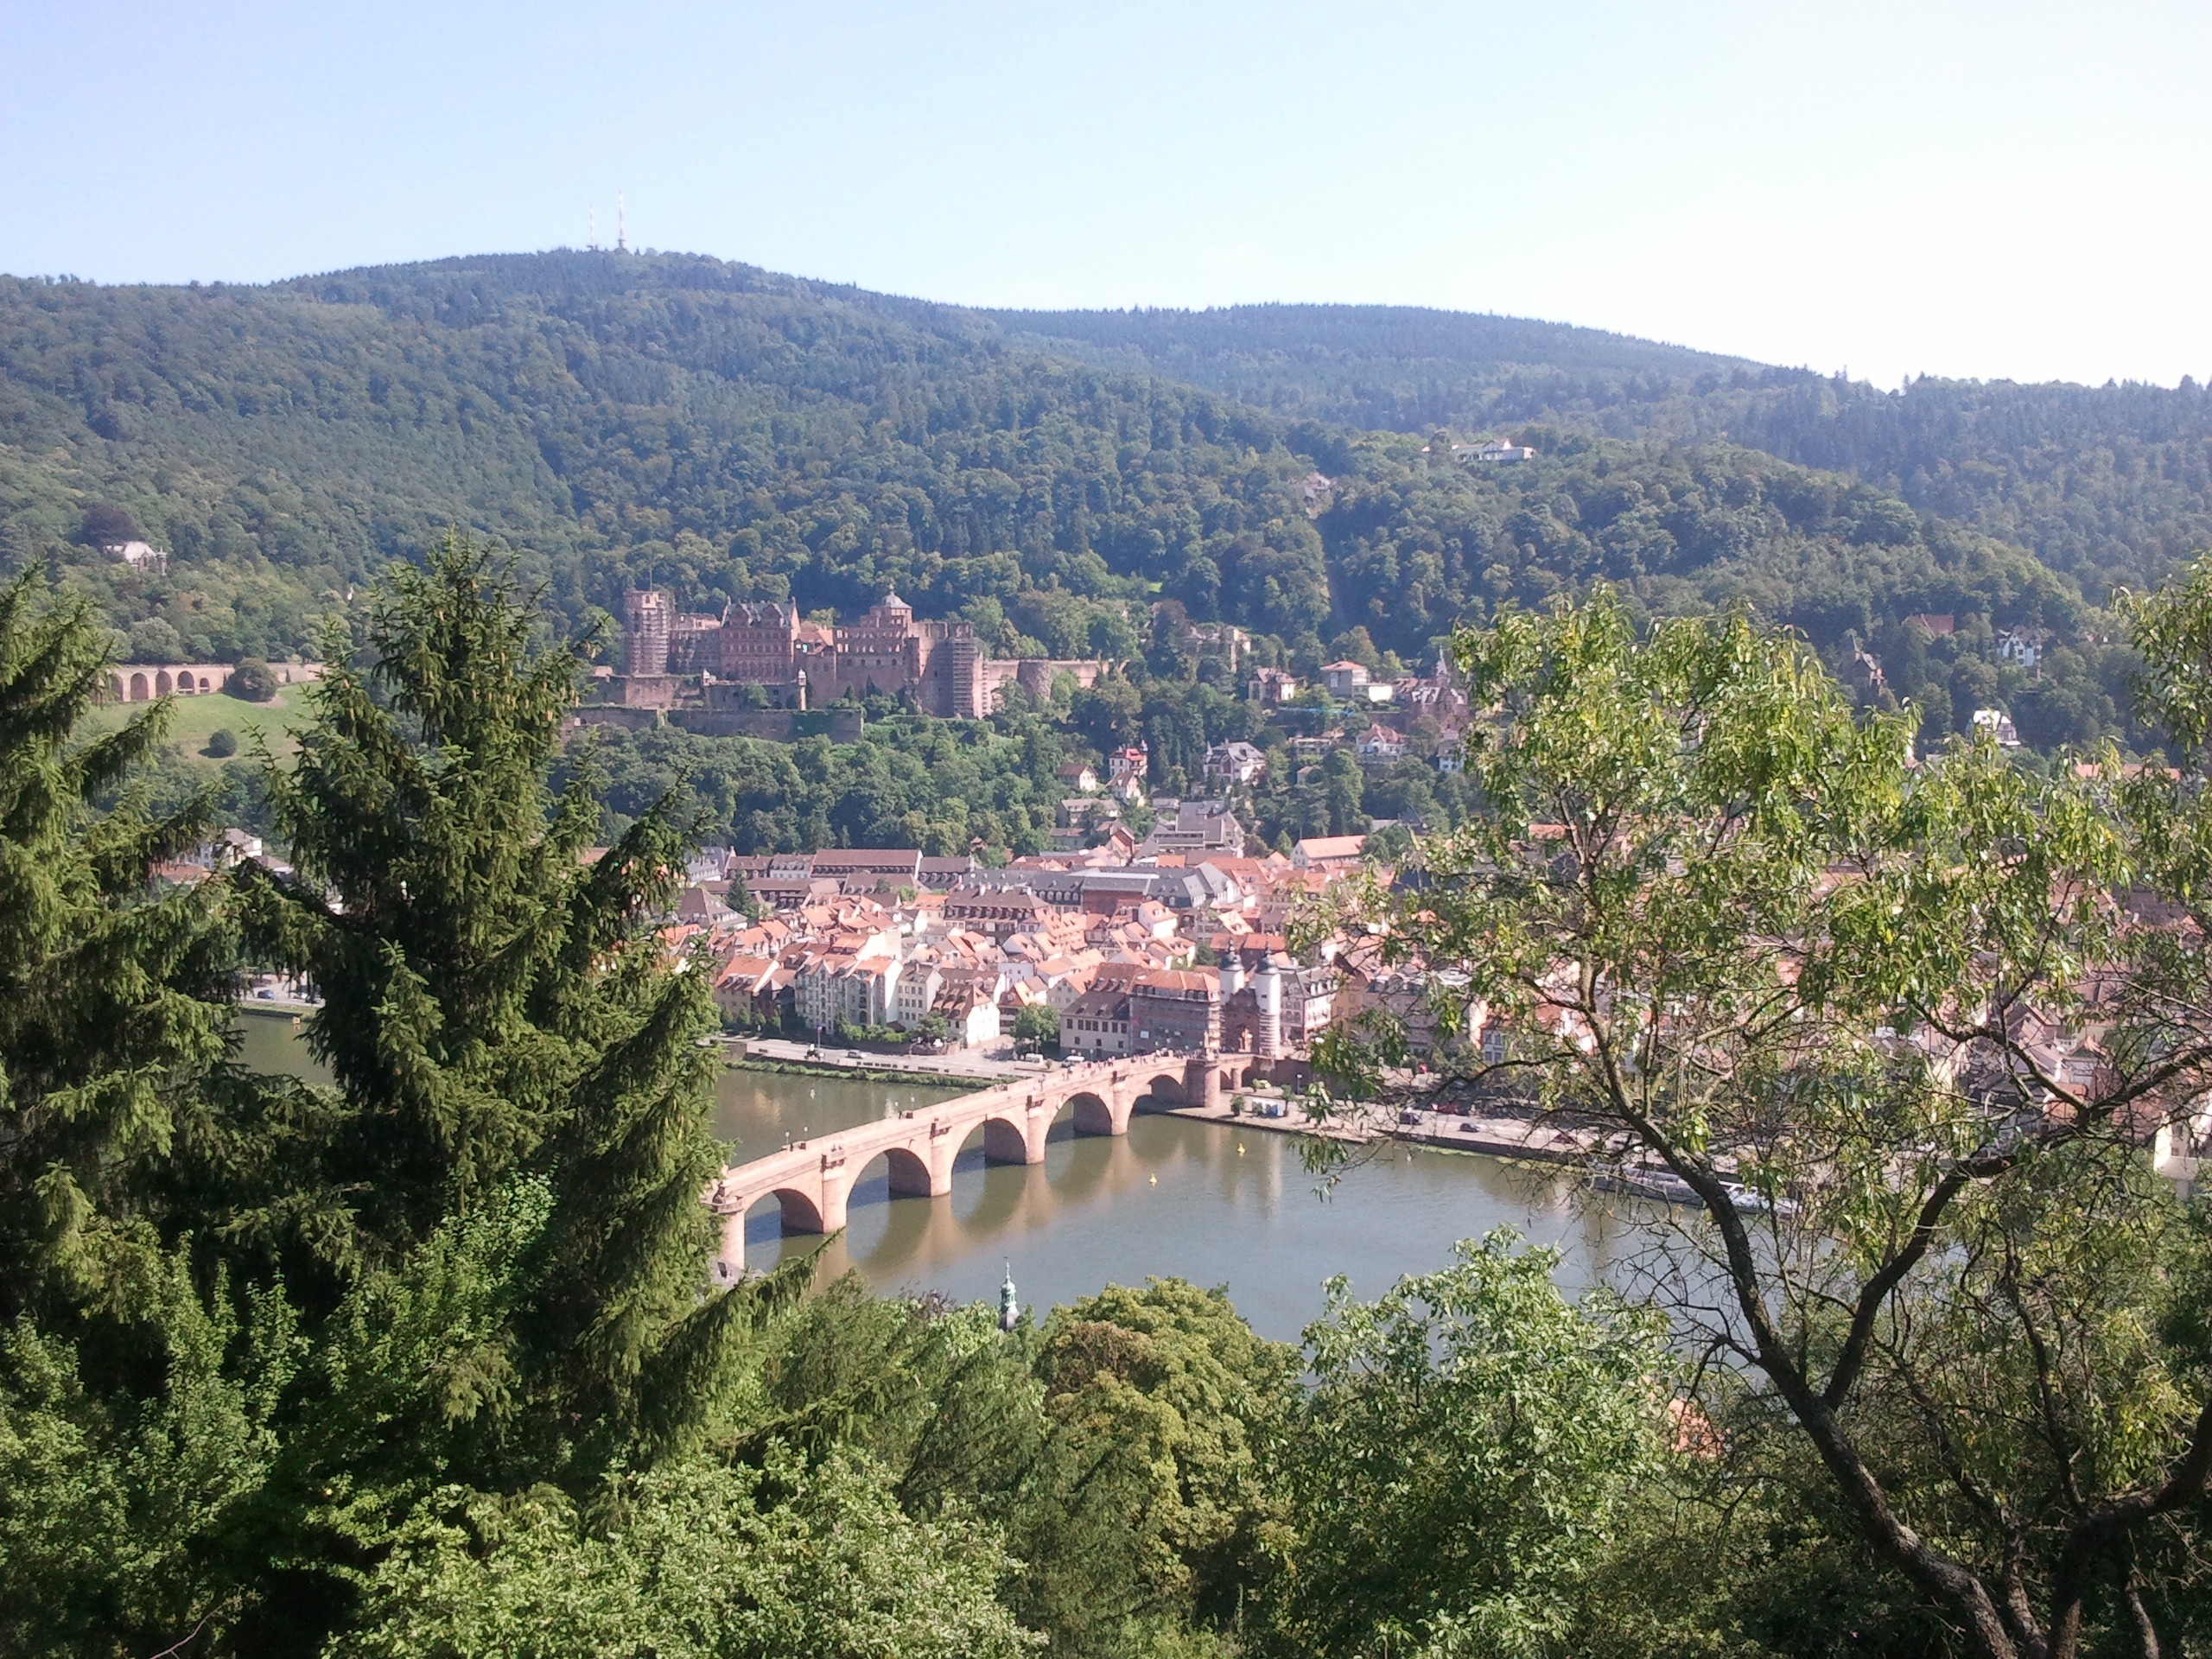
nature, mountain, bridge, flower, town, city, river, village, heidelberg, reservoir, germany, estate, neckar, aerial photography